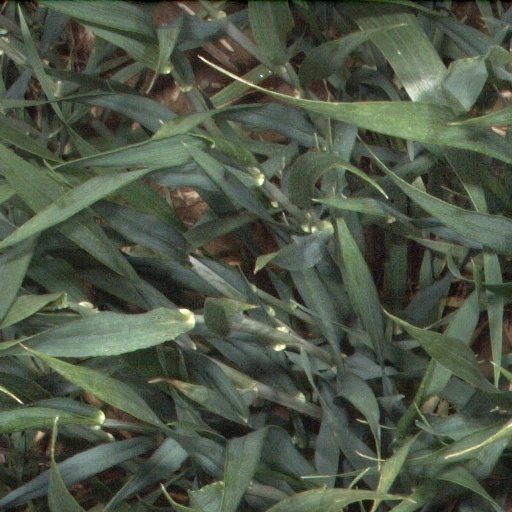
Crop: wheat